Nosy Tanikely National Park

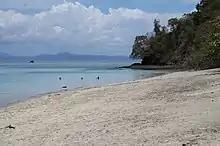
Nosy Tanikely

The Nosy Tanikely National Park in a national park on the island of Nosy Tanikely and covers an area of 341 ha. It is located 8.5 km south of Nosy Be and west of Nosy Komba.